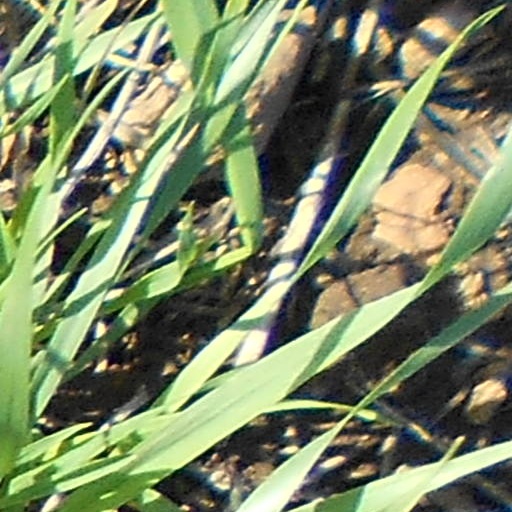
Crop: wheat